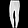
Label: Trouser